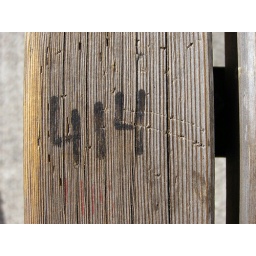
Tag on bench by the bus stop at Ivarsberg. I often wait there on the way home from my walks.